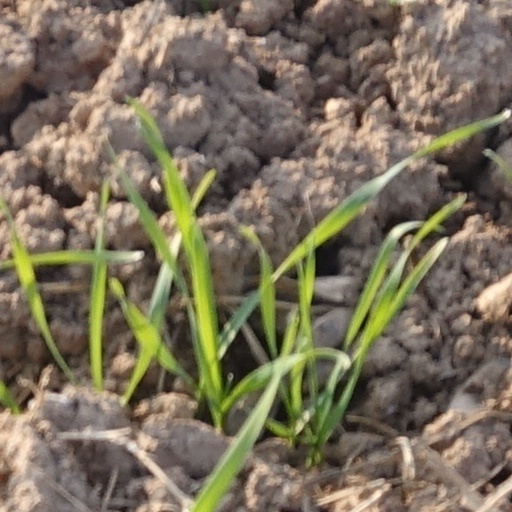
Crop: wheat